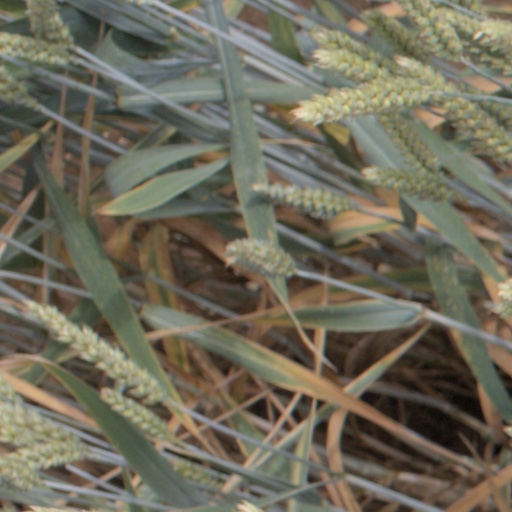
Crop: wheat